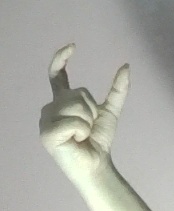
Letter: nun